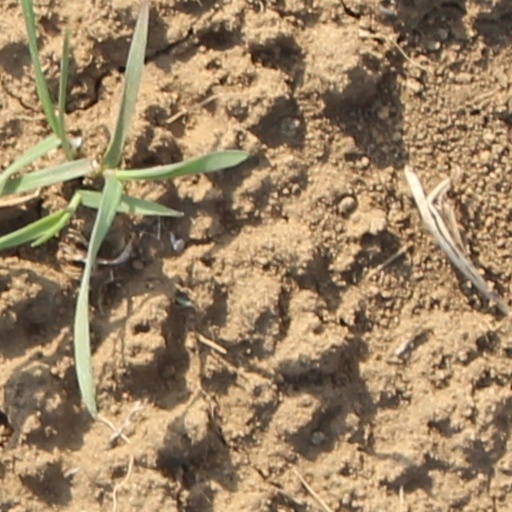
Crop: wheat